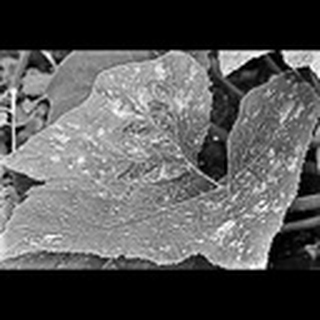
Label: cotton_powdery_mildew